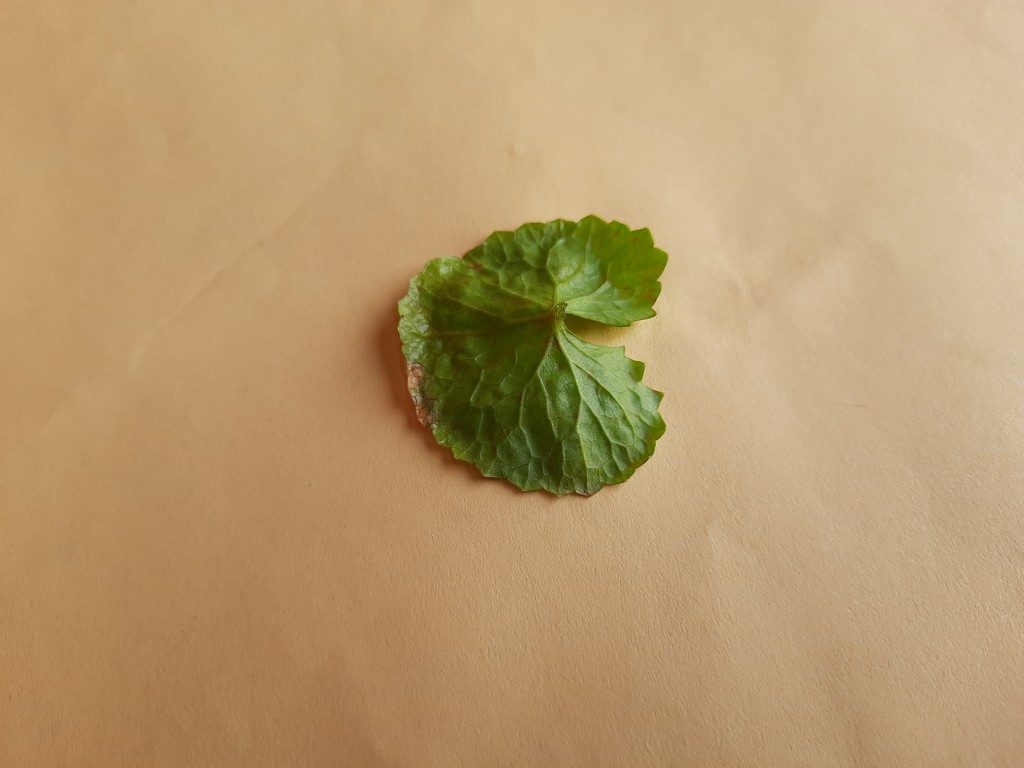
Label: Unhealthy